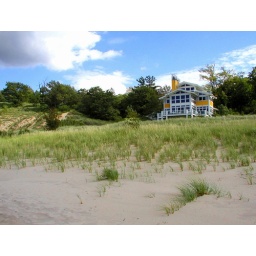
A private beach house on the shore of Lake Michigan, near Lake Michigan Beach / Benton Harbor.